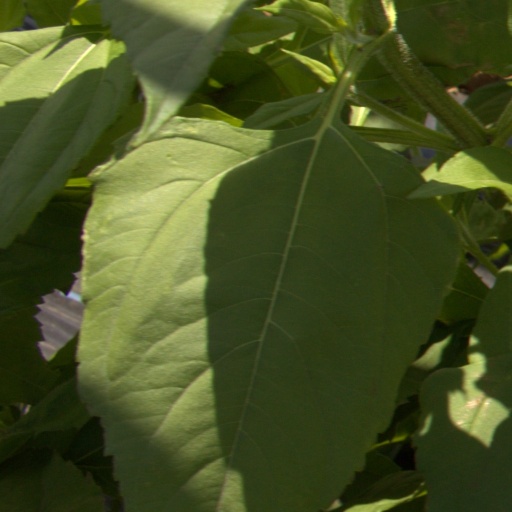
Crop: Jerusalem artichoke